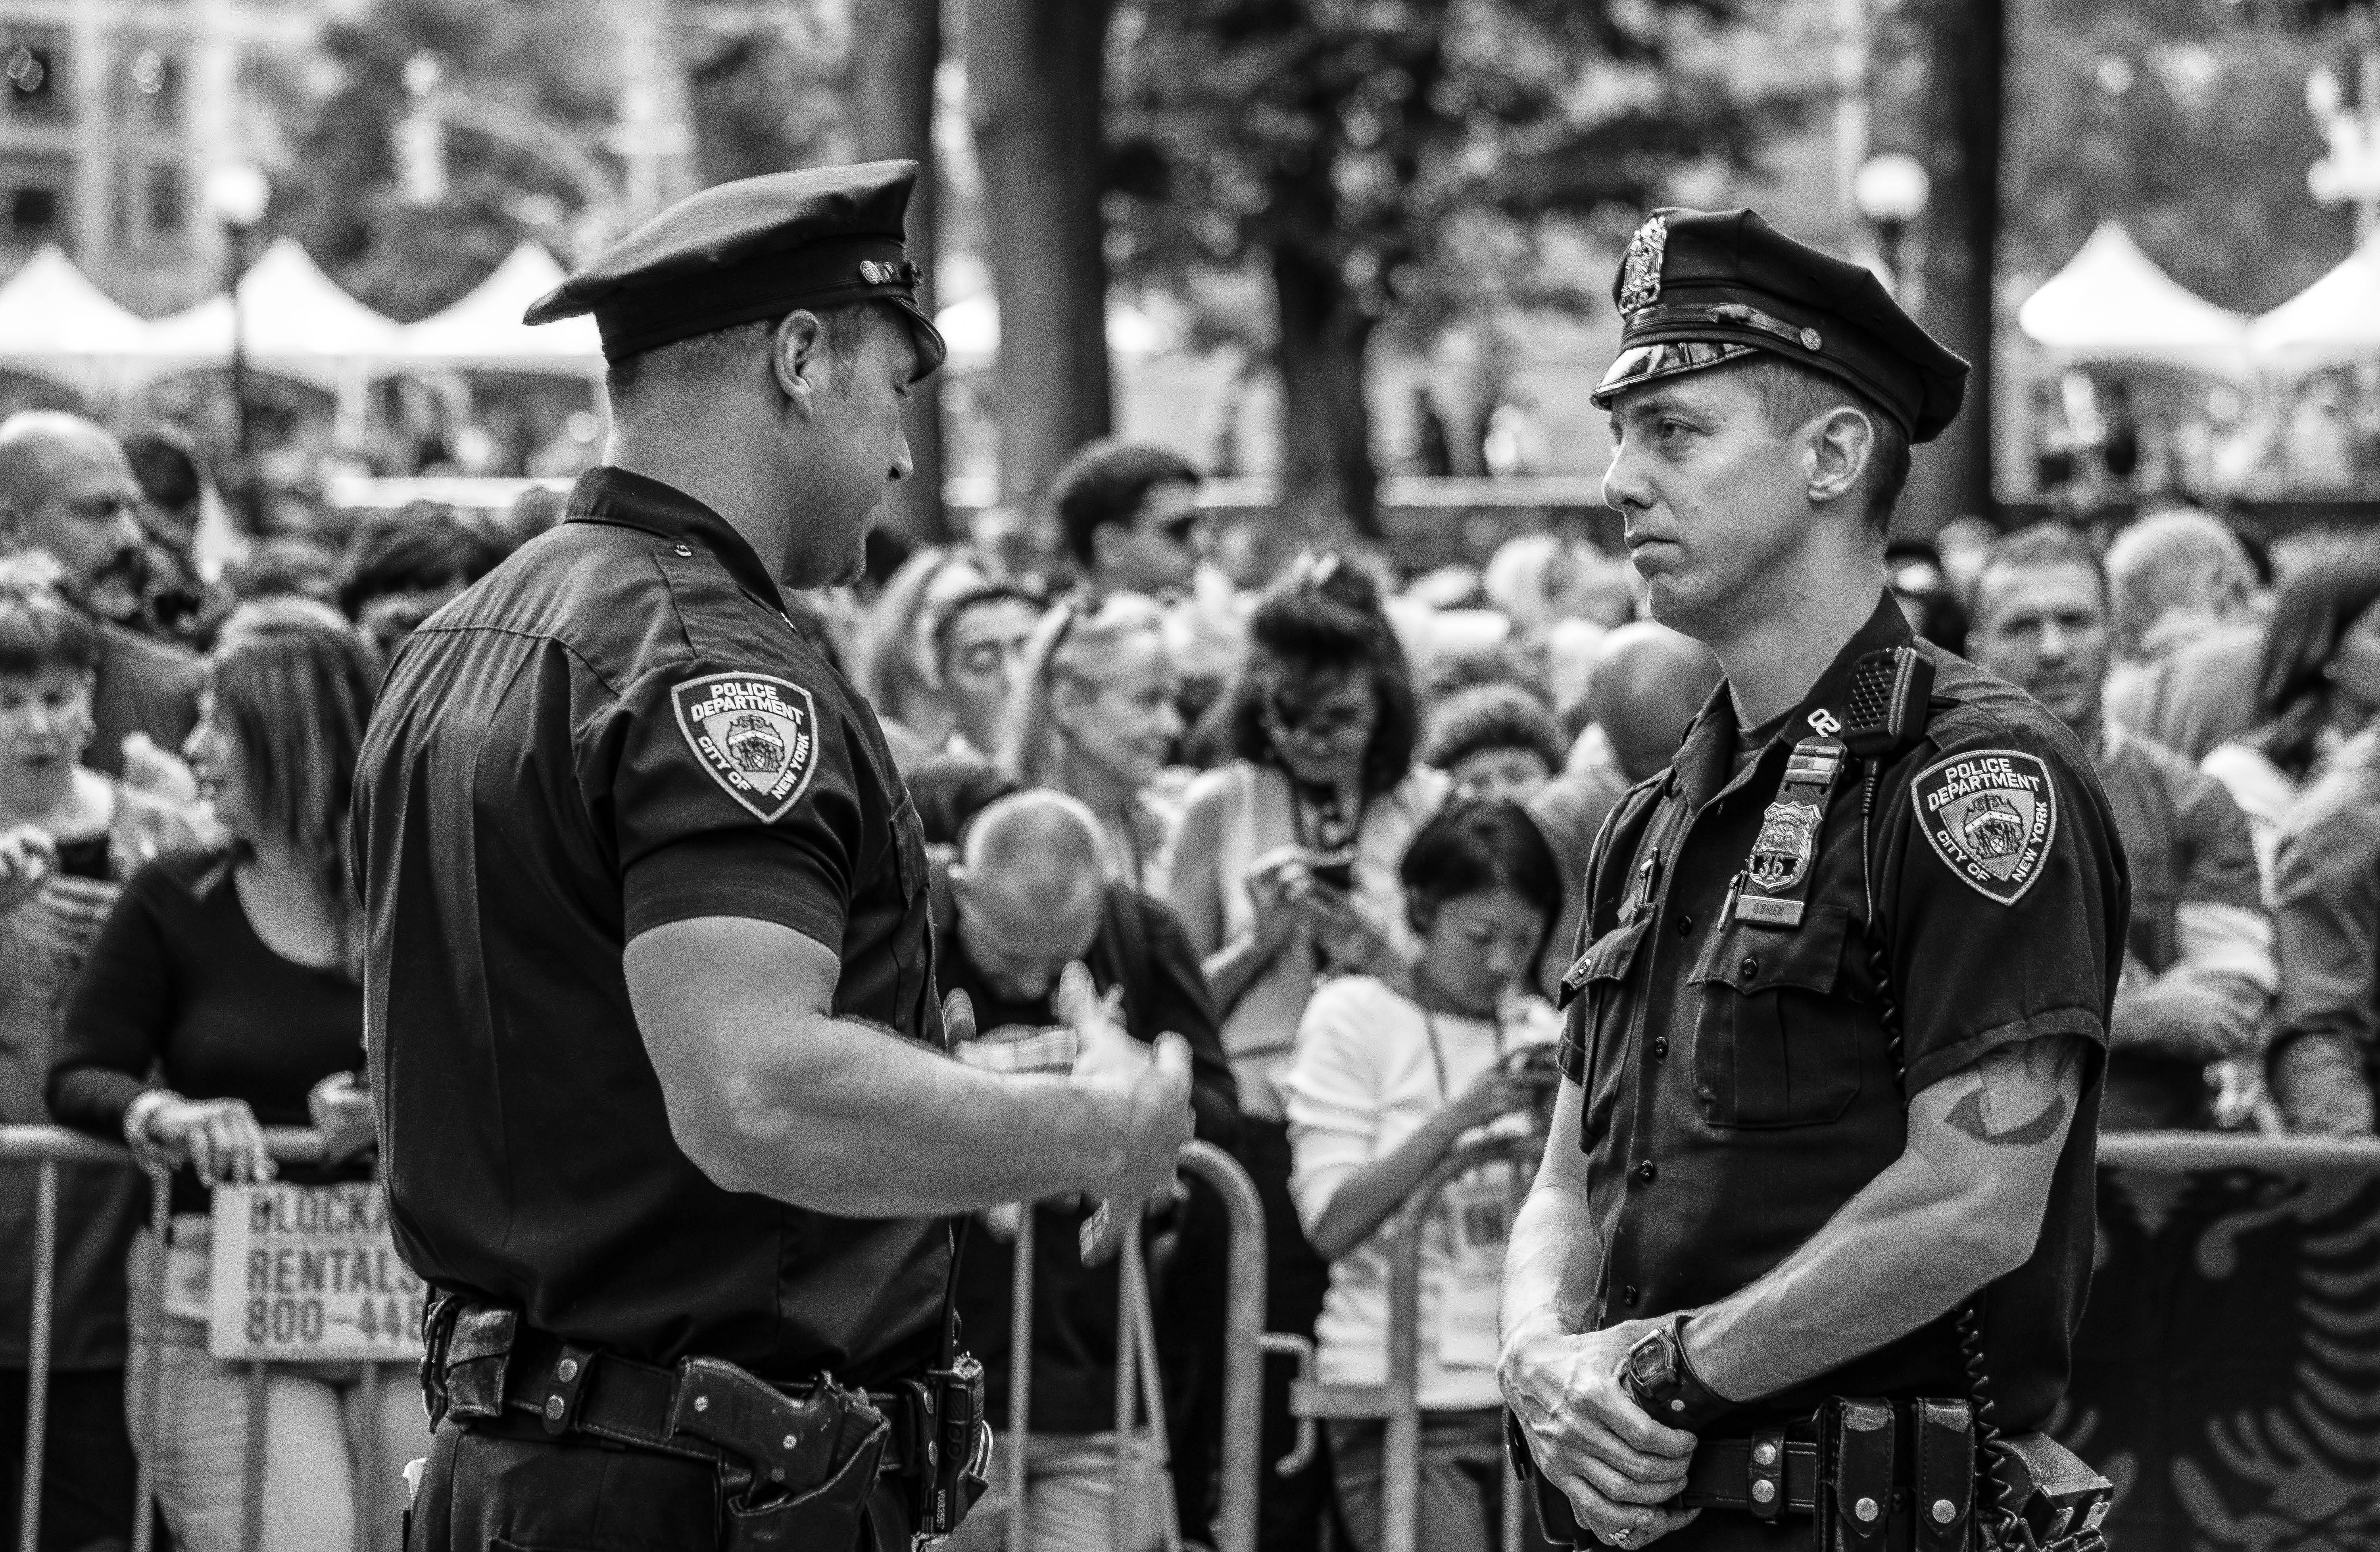
person, black and white, people, white, street, manhattan, crowd, nyc, nikon, black, monochrome, bw, blackandwhite, blackwhite, newyork, newyorkcity, noiretblanc, noir, blanc, negro, blanco, police, centralpark, schwarz, raw, pretoebranco, blancoynegro, nero, branco, byn, demonstration, weis, bianconero, bianco, blanconegro, bn, noirblanc, biancoenero, pretobranco, preto, schwarzundweis, nikond3300, cops, nypd, officer, policeofficers, monochrome photography